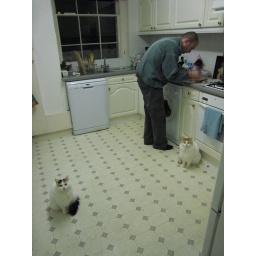
cooking fish in the dungeon kitchen guarantees feline attention